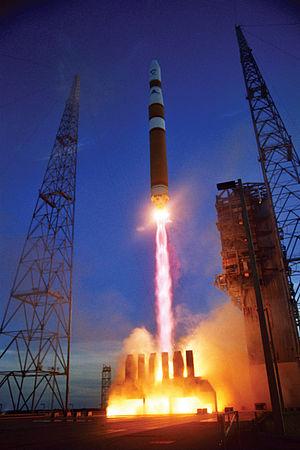
La Delta IV est une famille de lanceurs américains, développée dans les années 1990 pour remplacer les lanceurs existants de capacité moyenne à lourde Atlas Titan et Delta II utilisés jusque-là par les agences gouvernementales américaines. Il fait partie de la famille Delta.